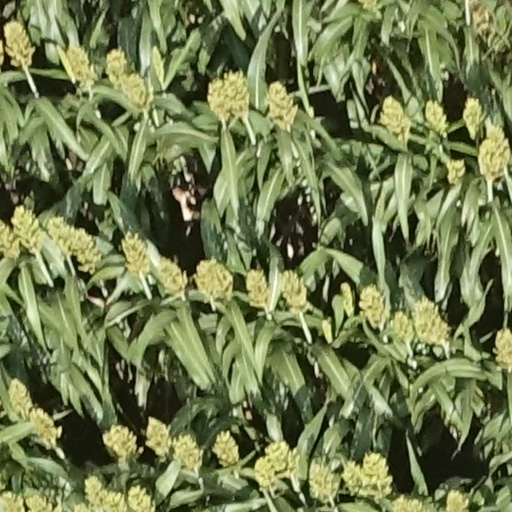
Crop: sorghum